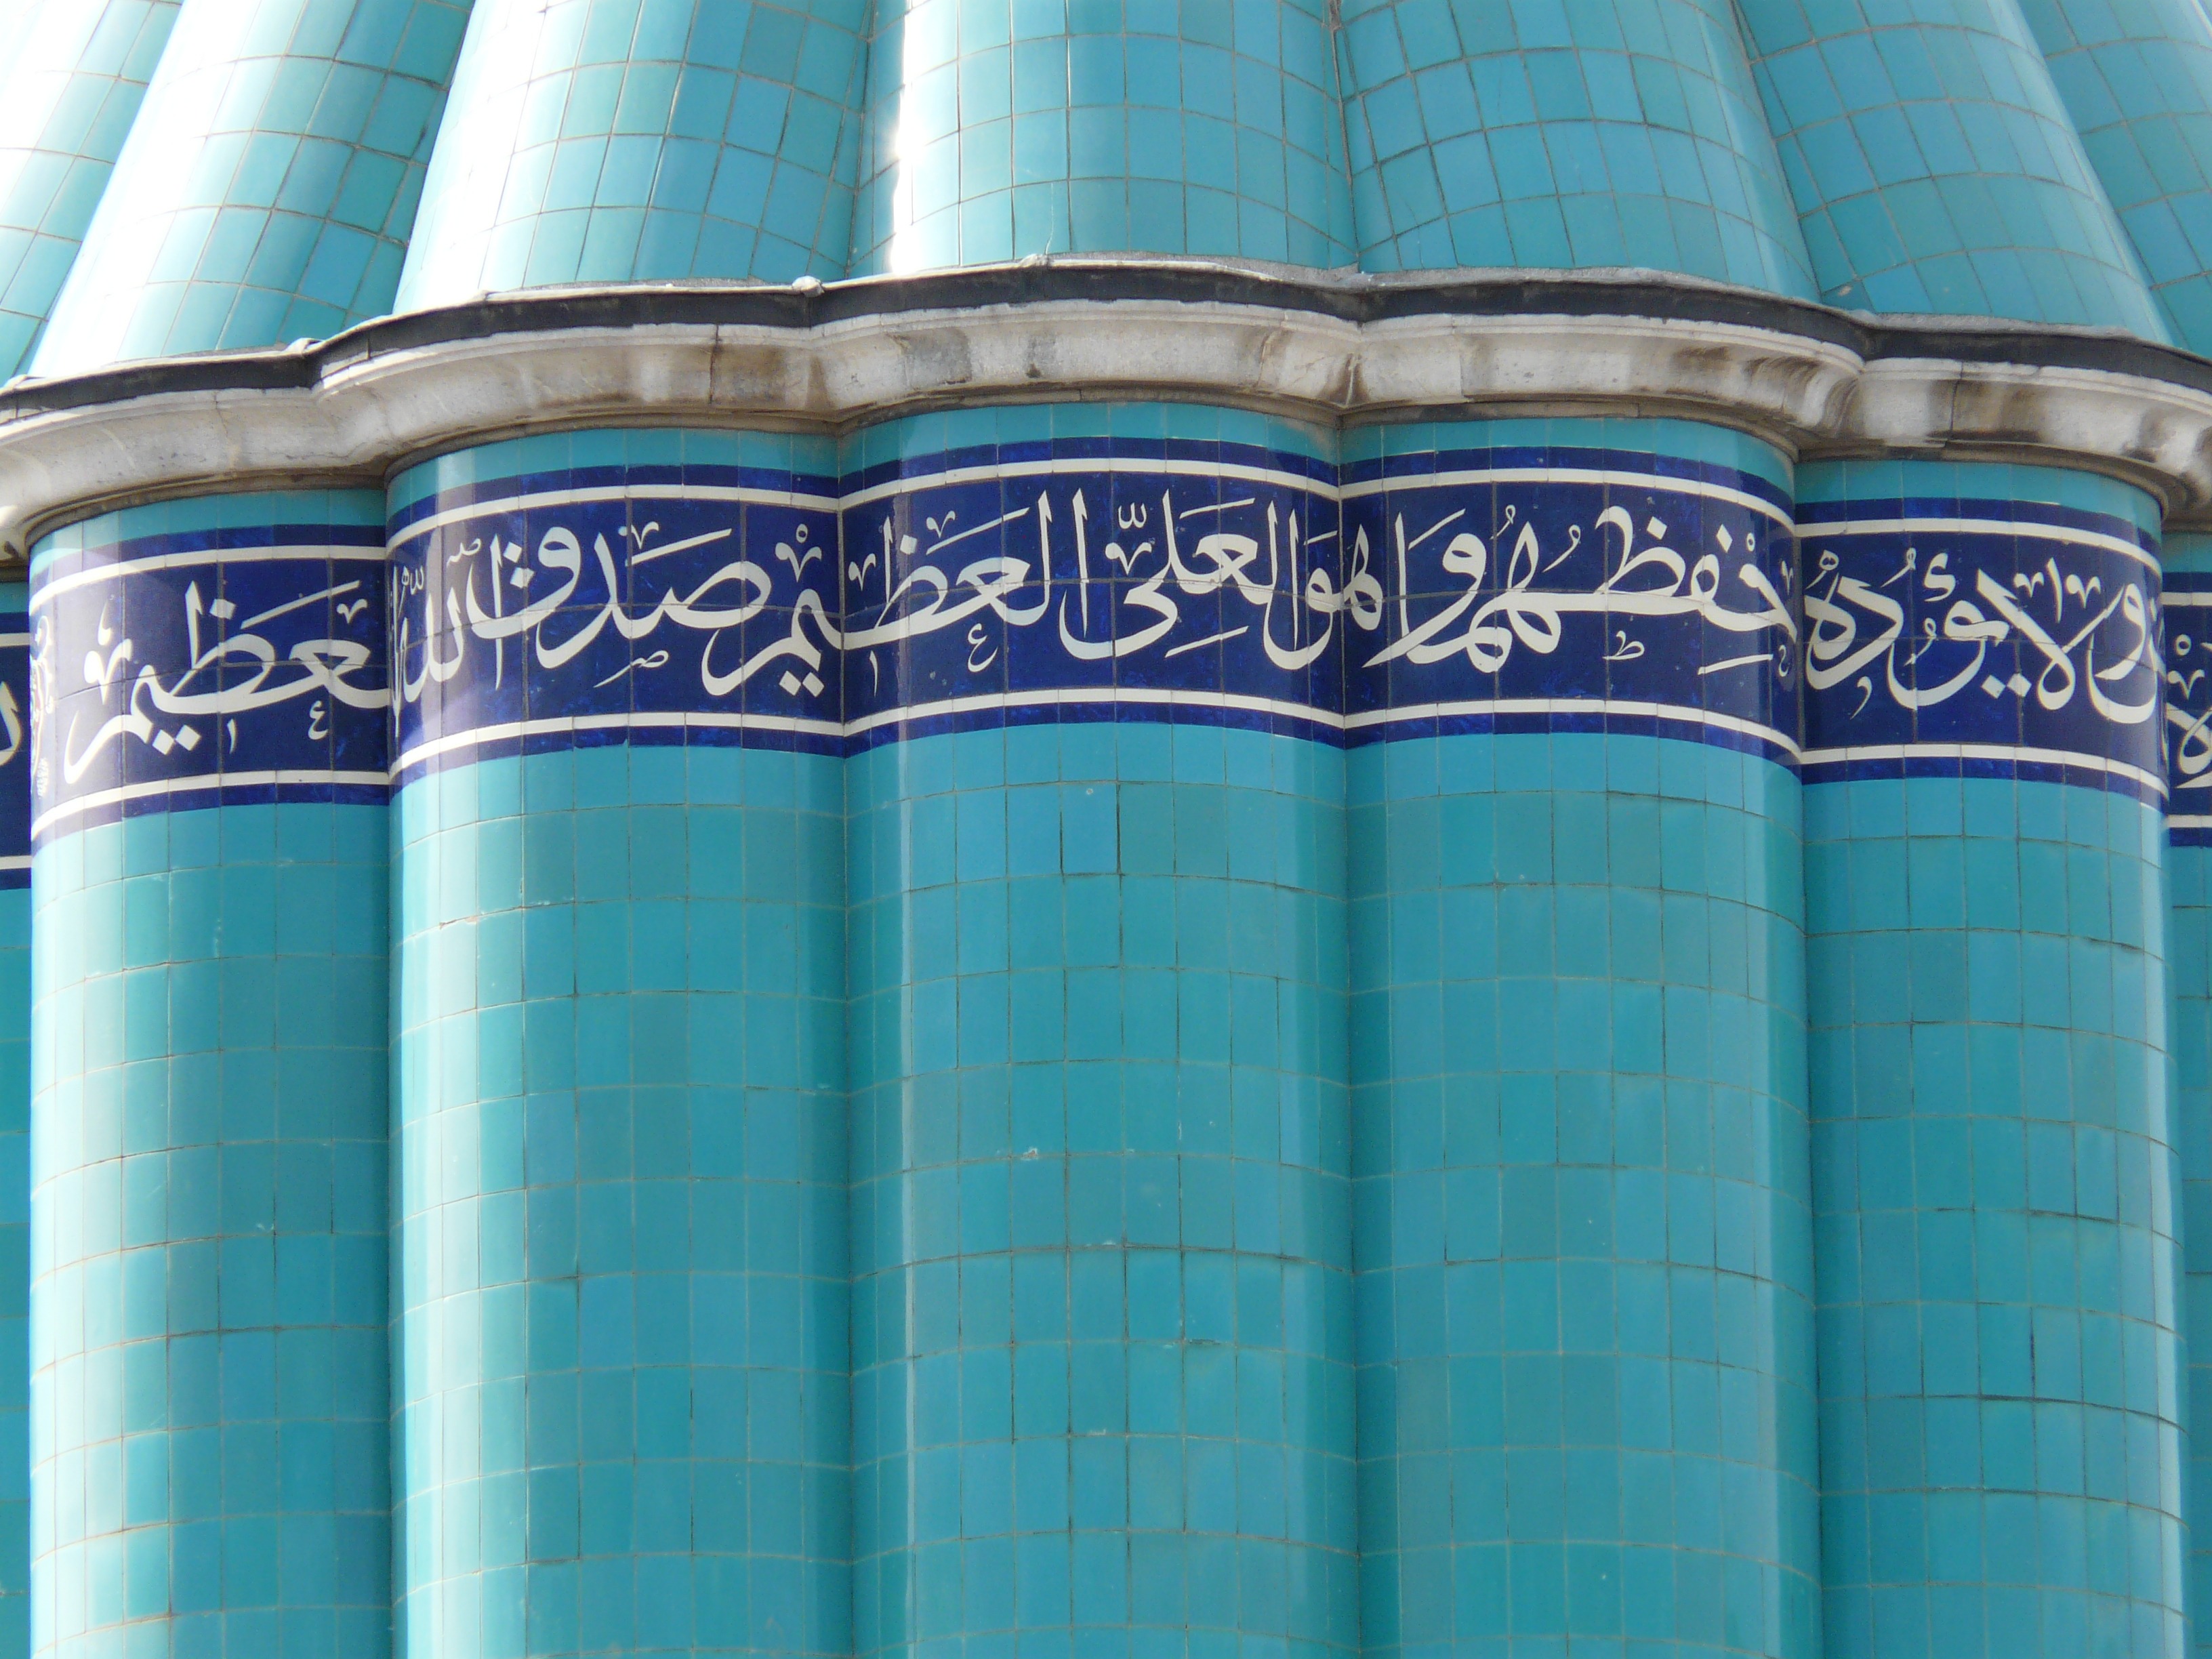
structure, roof, column, curtain, blue, material, interior design, textile, mosque, ornaments, mausoleum, konya, man made object, mevlana, window covering, window treatment, jalal ad din rumi